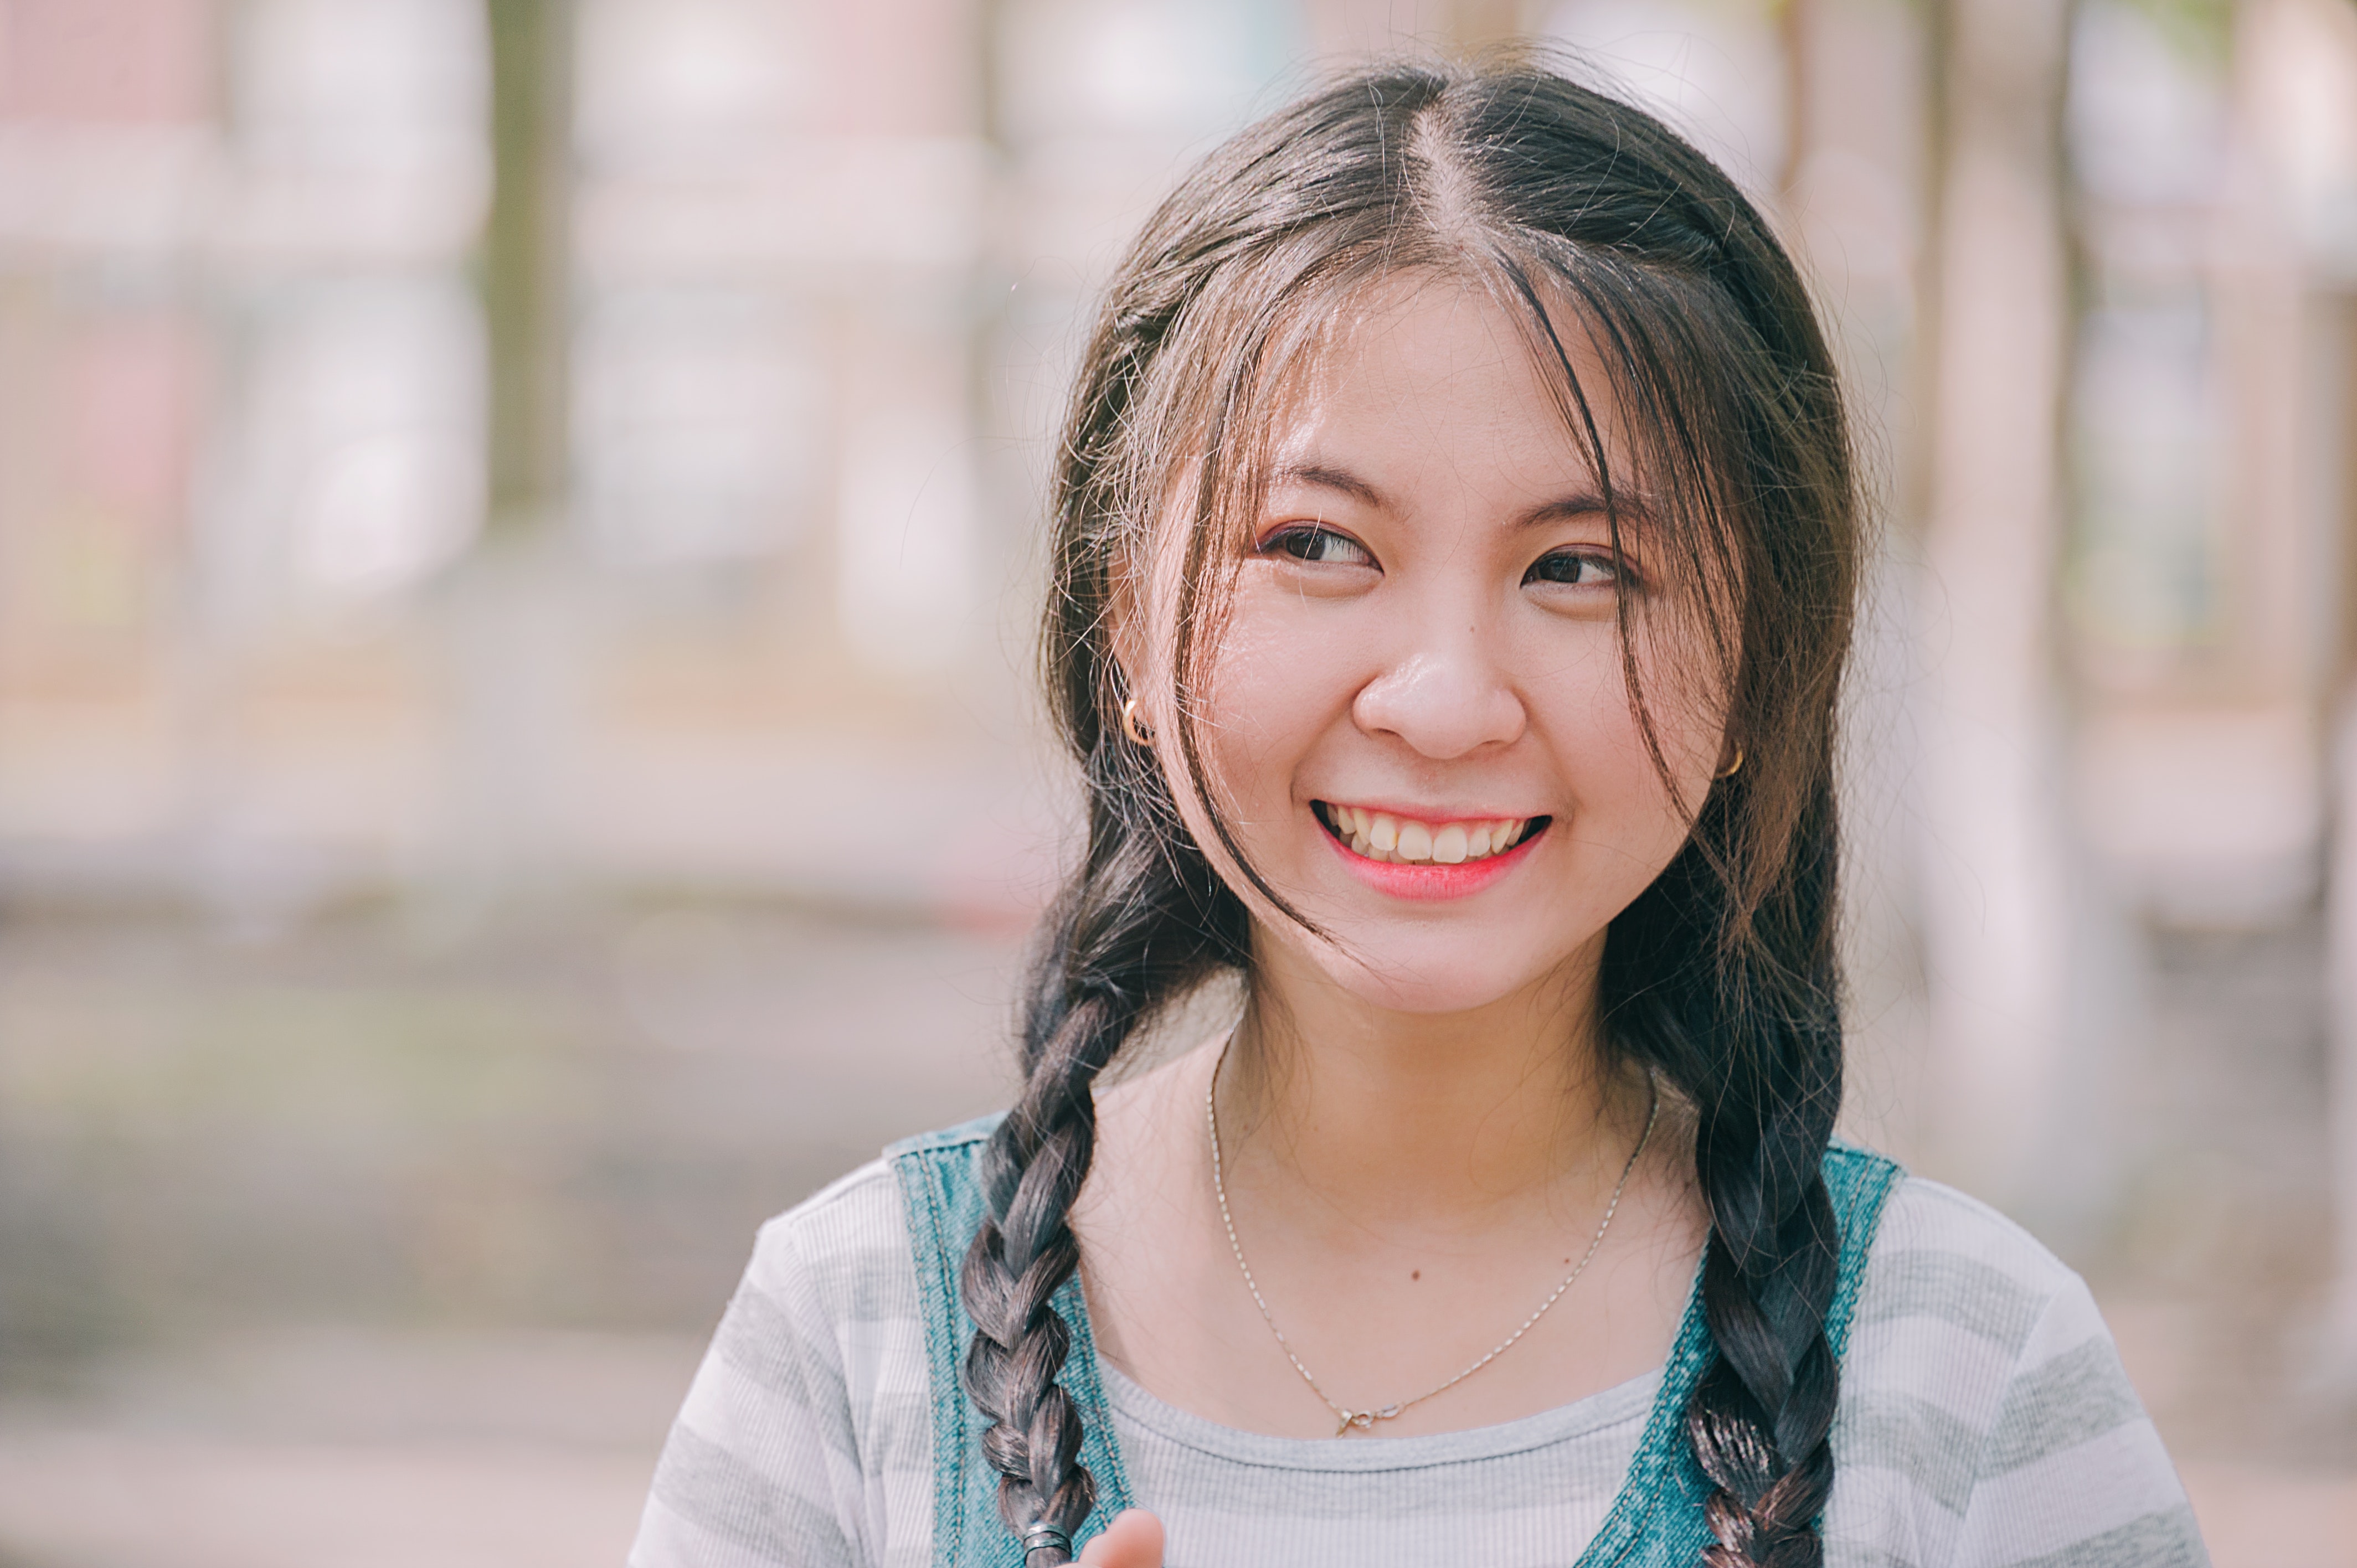
hair, face, photograph, facial expression, people, smile, beauty, head, hairstyle, skin, lip, chin, eye, portrait photography, forehead, photography, human, brown hair, happy, long hair, portrait, iris, laugh, black hair